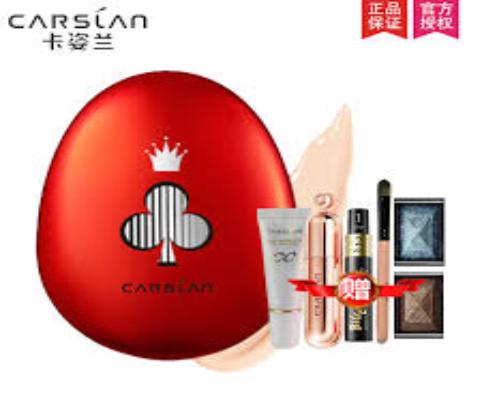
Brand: Carslan
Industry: Necessities